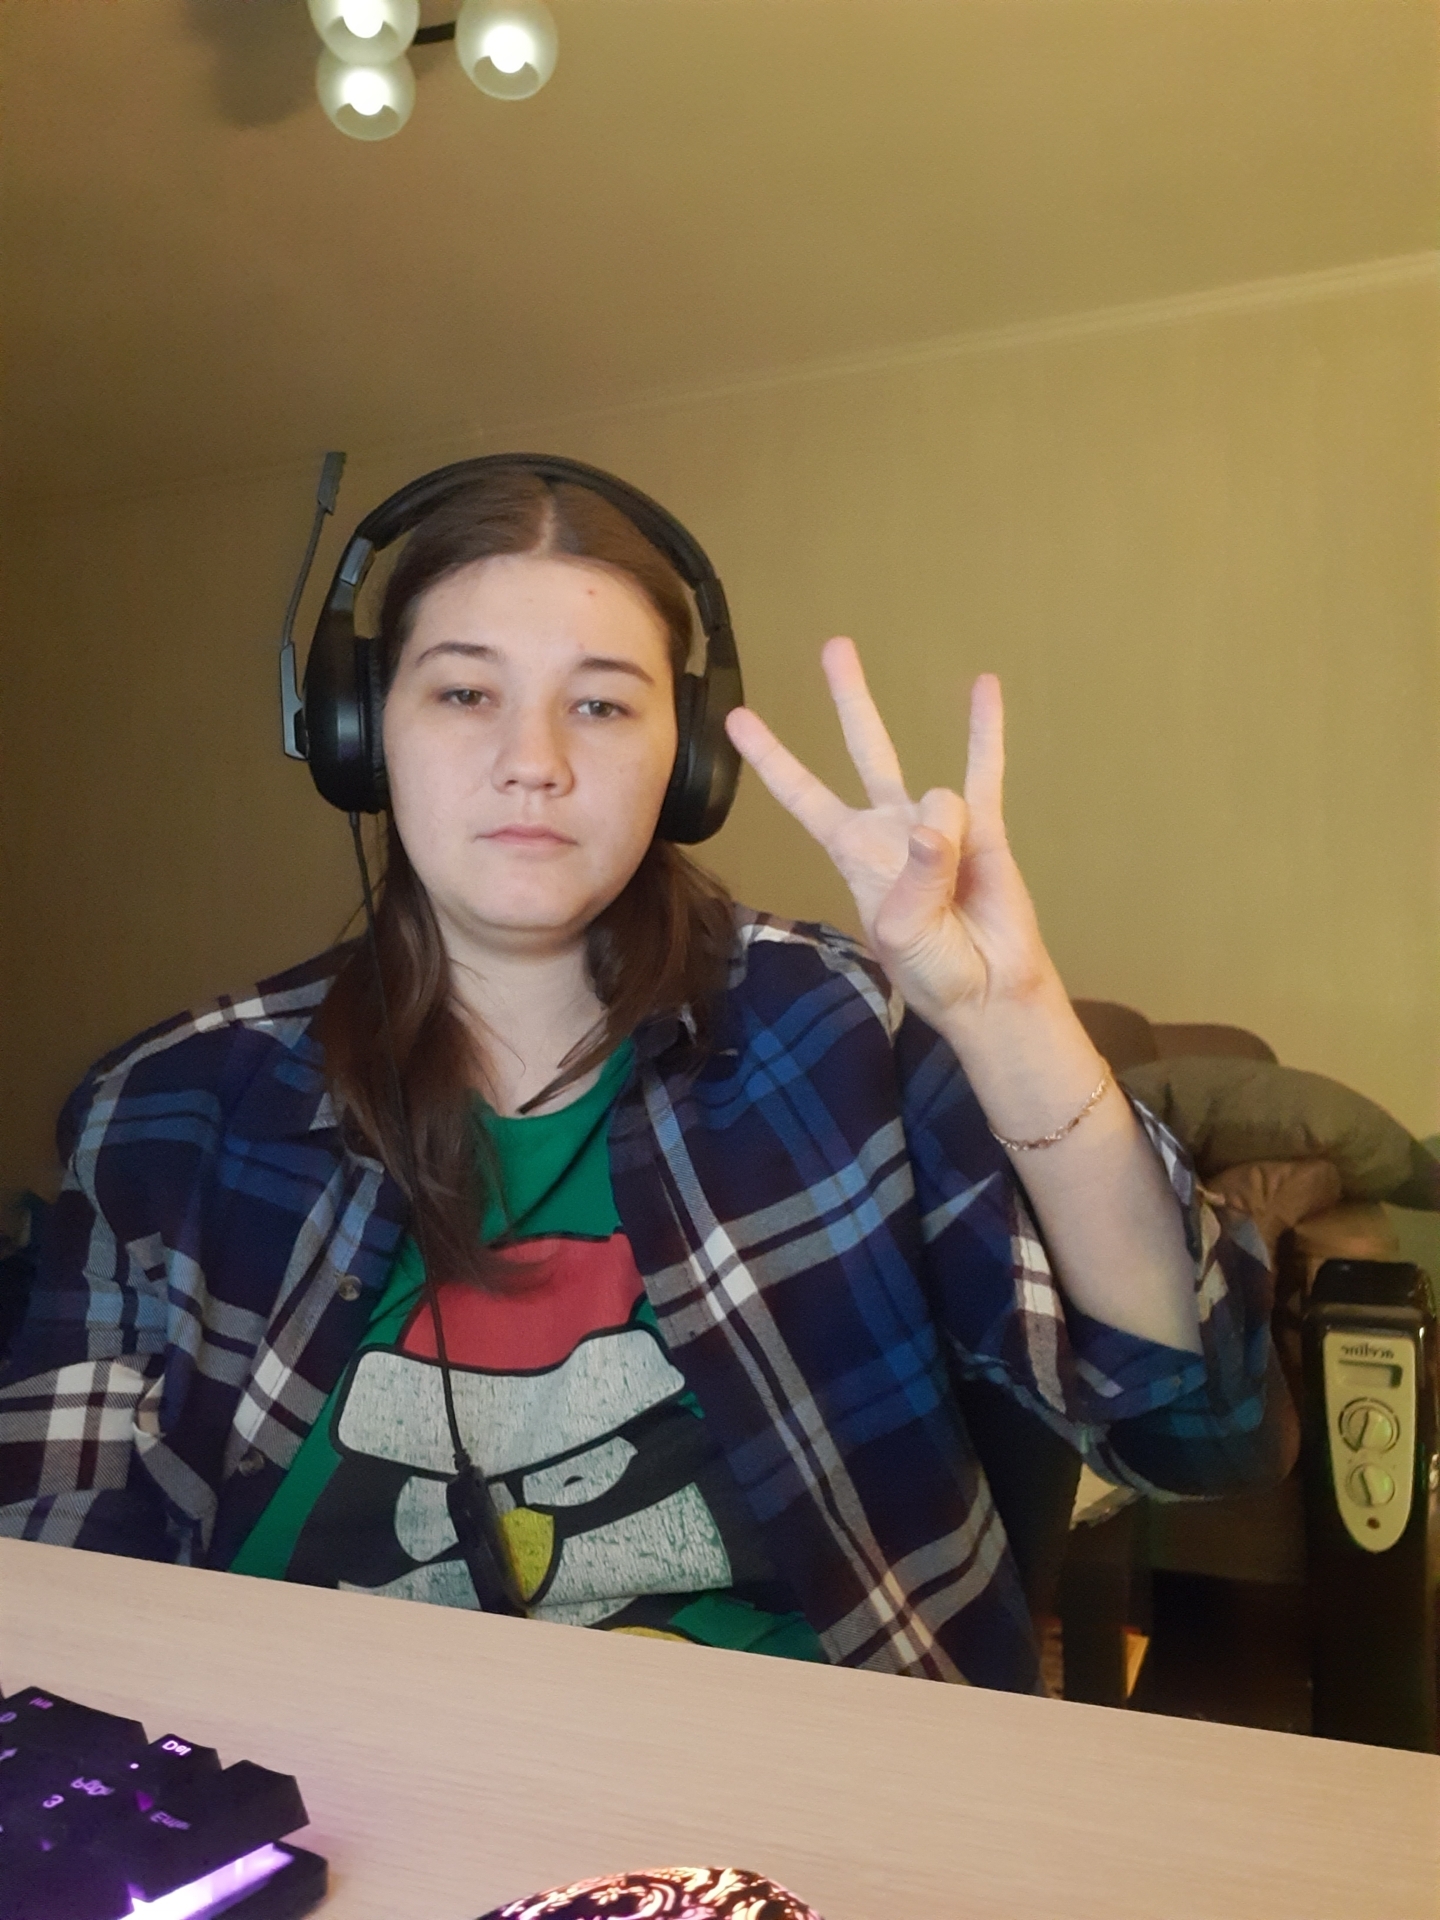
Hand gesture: three3